Setter

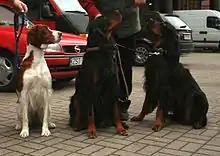
Gordon Setters pictured with an Irish Red and White Setter

To give an indication of how the UK registrations have changed, English Setter registrations were 568 in 2002, Gordons were 250 and Irish Red and Whites were 99, but Irish registrations totalled 1,225. However, by 2011 the figures for English Setters dropped to 234 puppy registrations; Gordons had a slight increase to 306; Irish Red and Whites had a slight drop to 83; and Irish decreased to 869 puppy registrations.